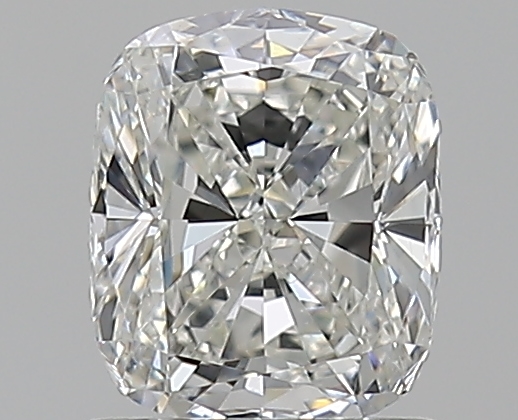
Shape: cushion
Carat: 1
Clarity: VVS2
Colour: G
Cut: EX
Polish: EX
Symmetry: VG
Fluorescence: ST
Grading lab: GIA
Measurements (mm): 6.46 x 5.33 x 3.51